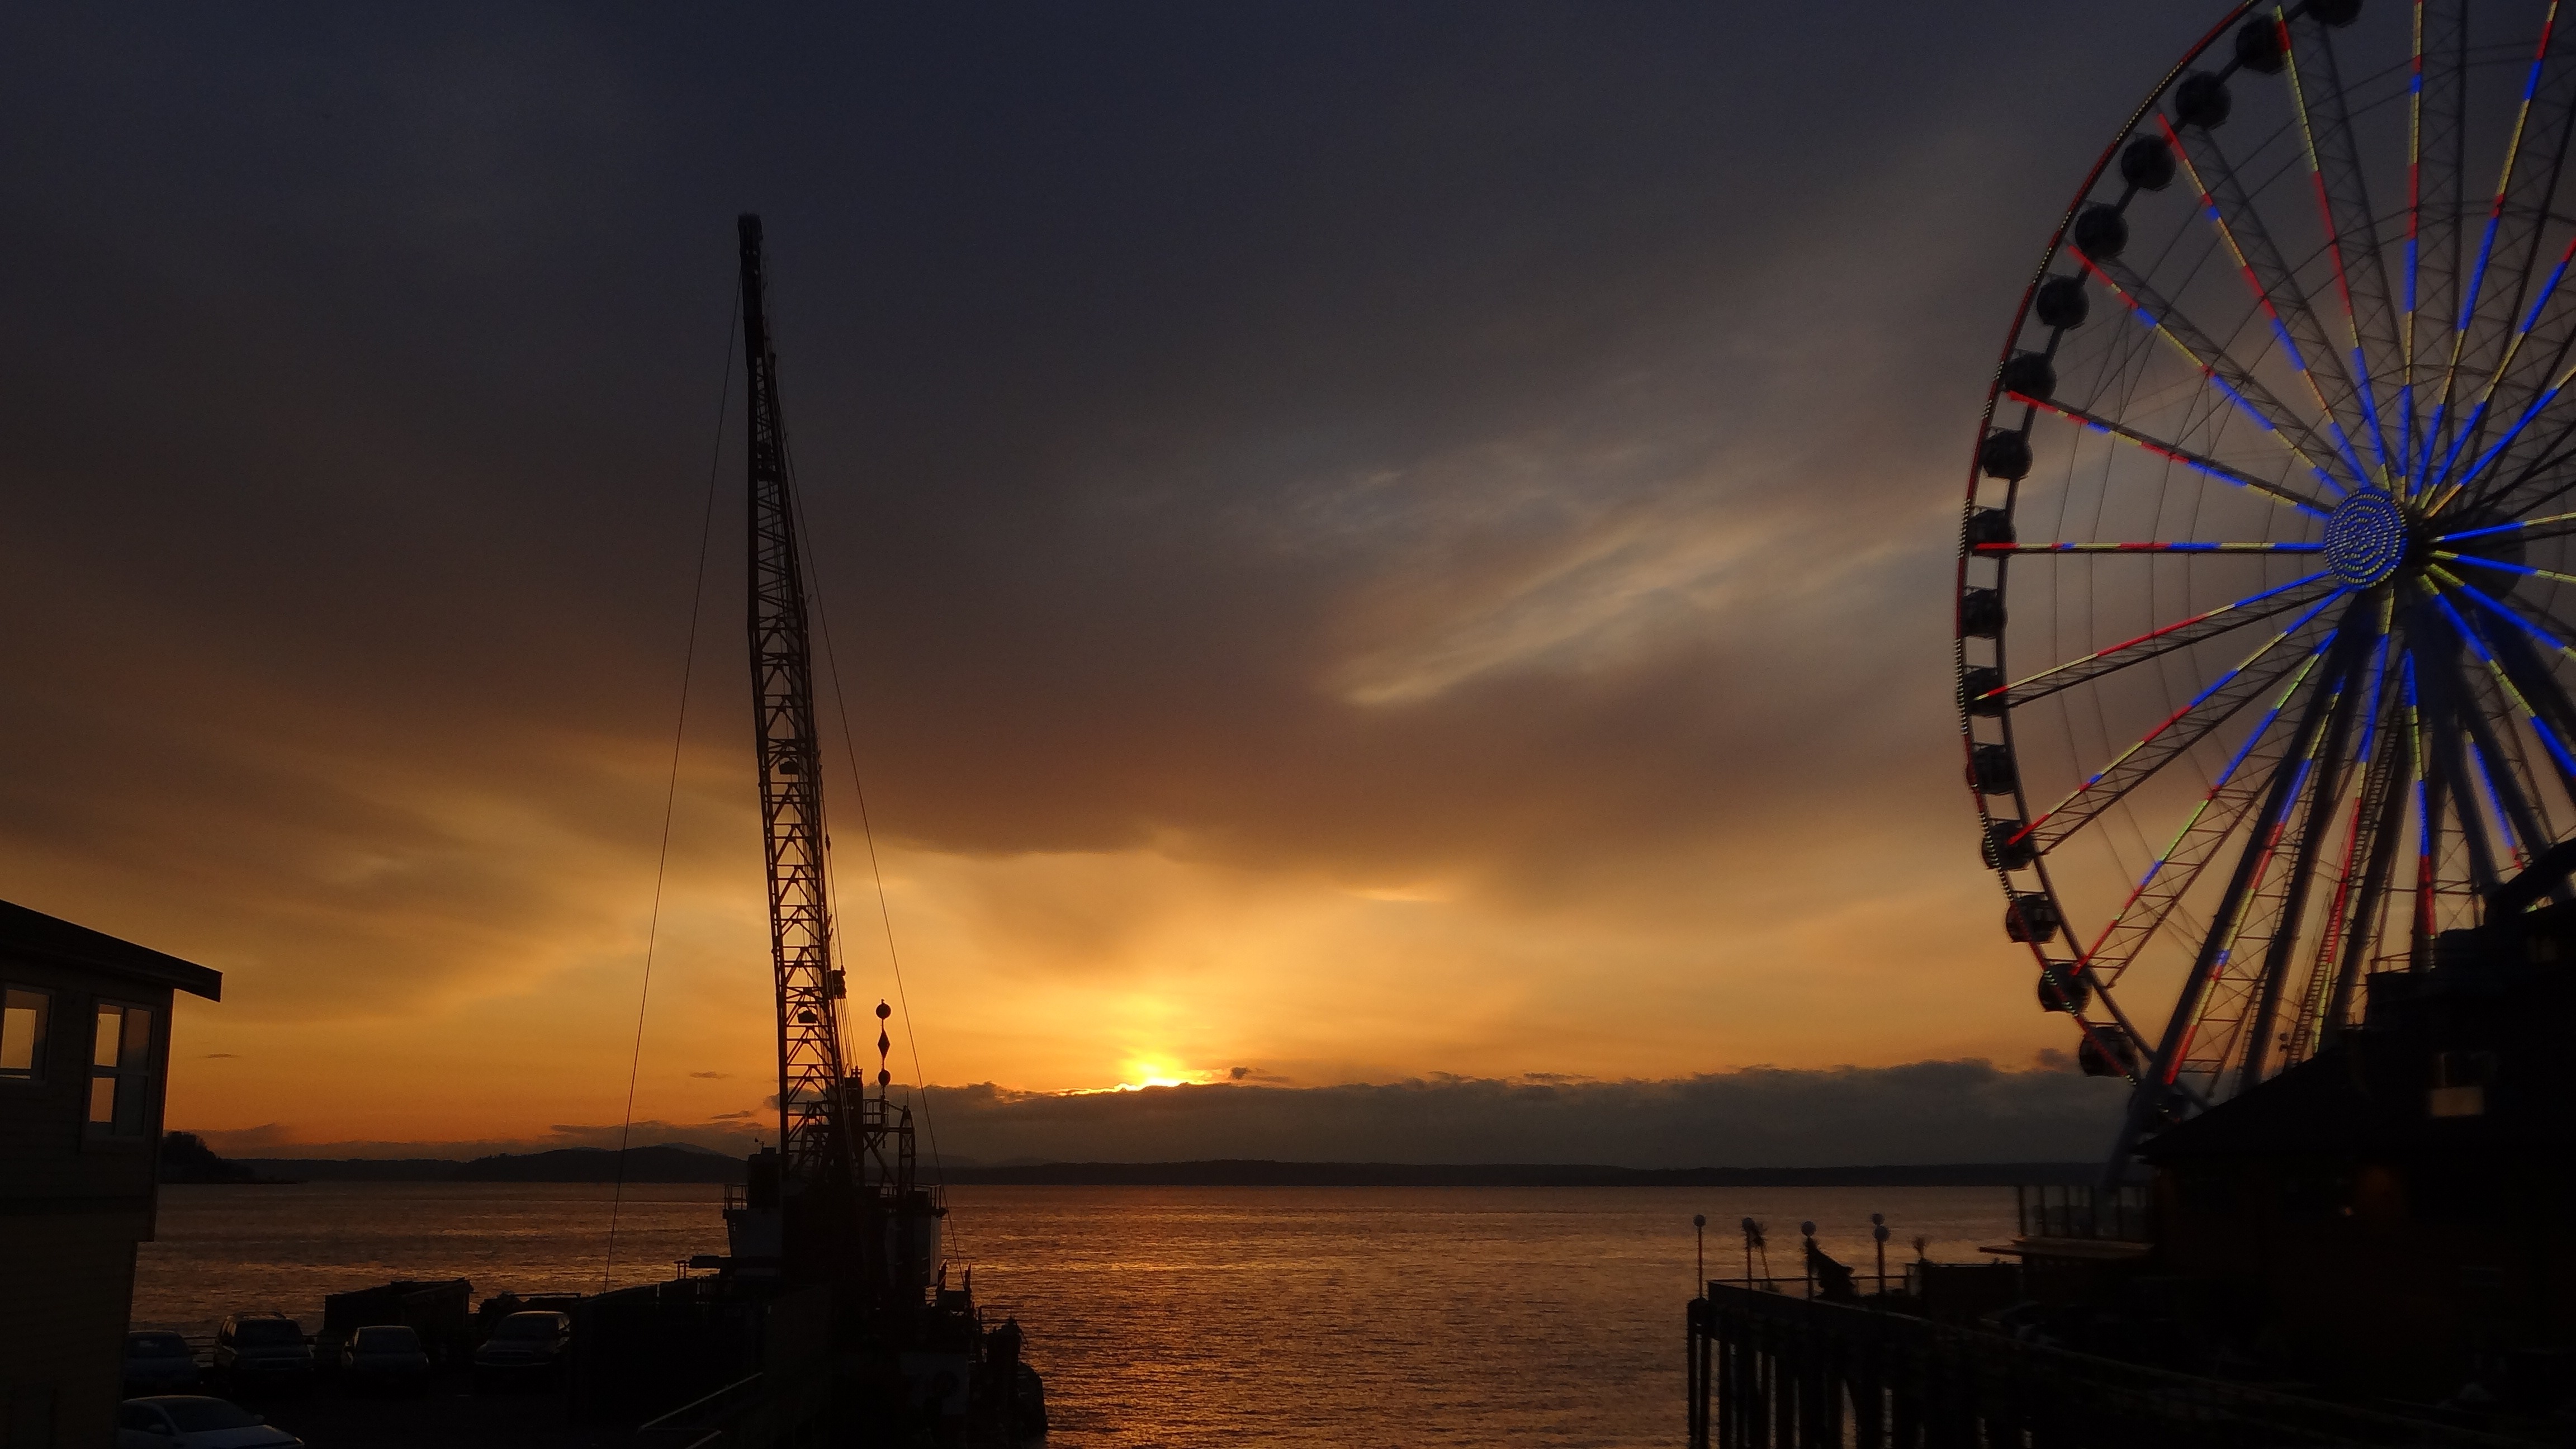
sea, nature, outdoor, sky, sunrise, sunset, boat, night, air, dawn, dusk, environment, evening, vehicle, ferris wheel, tranquil, scenic, natural, weather, cloudscape, seattle, outdoors, clouds, climate, day, tourist attraction, puget sound, meteorology